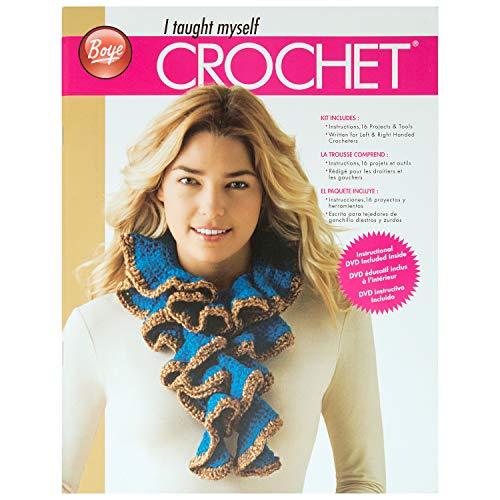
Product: Simplicity Creative Group, Inc Boye Learn to Crochet Beginners Kit, 16 Projects
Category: Toys & Games | Arts & Crafts
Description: Learn to crochet kit projects include scarves, koozies, shawls, and more.
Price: $12.70
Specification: ASIN:B000WV84ZA|ShippingWeight:14.9ounces(Viewshippingratesandpolicies)|DateFirstAvailable:October29,2007